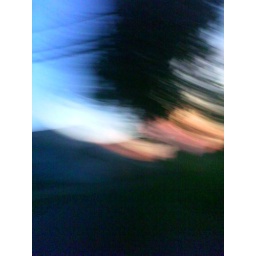
I was in a car and it was a tree during sunset.